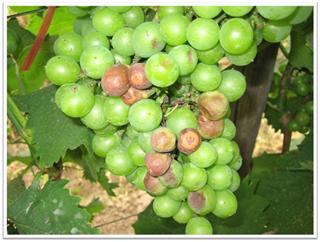
Plant: Grape
Disease: grape black rot